Pedro Oldoni

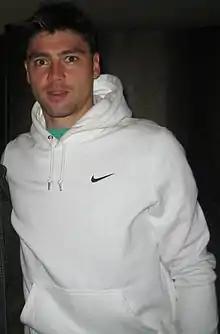
Pedro Oldoni playing for Sivasspor in 2014

Pedro Henrique Oldoni do Nascimento (born 26 September 1985), known as Pedro Oldoni, is a Brazilian former footballer who played for Sertãozinho as a striker.